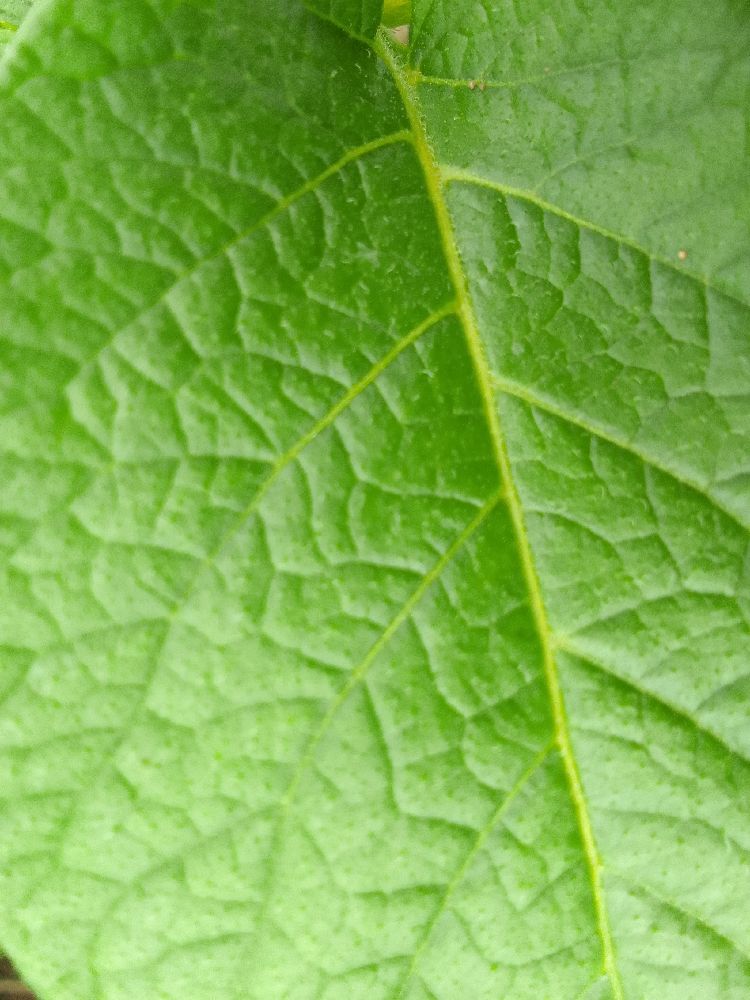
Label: Healthy